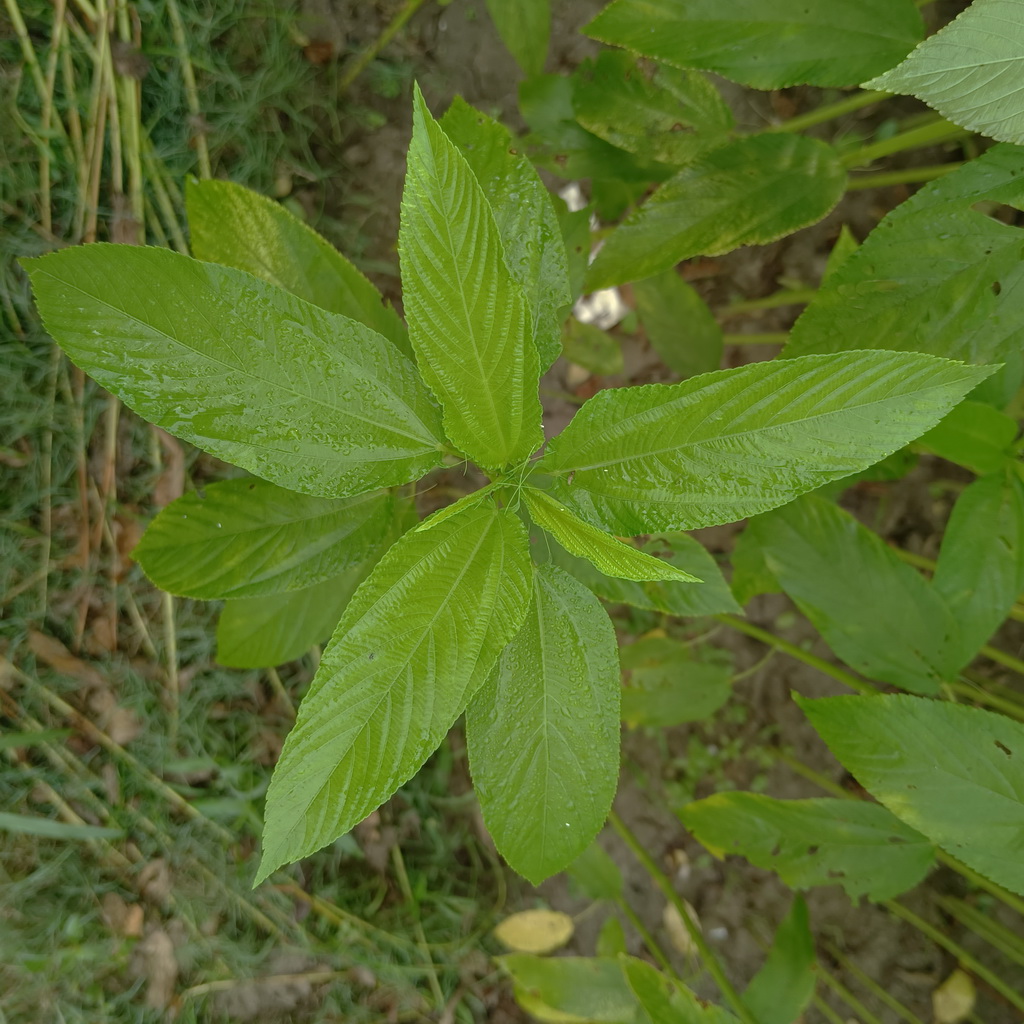
Label: Fresh